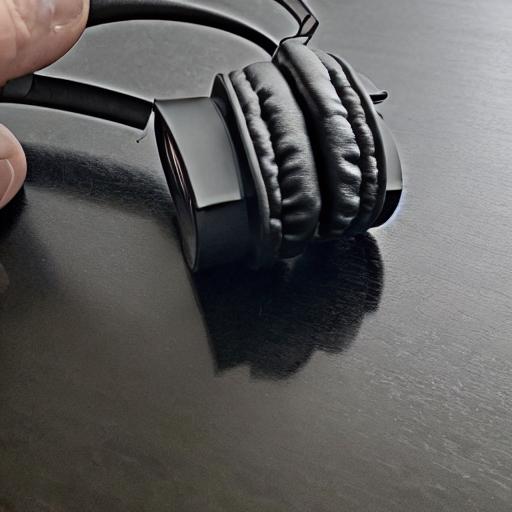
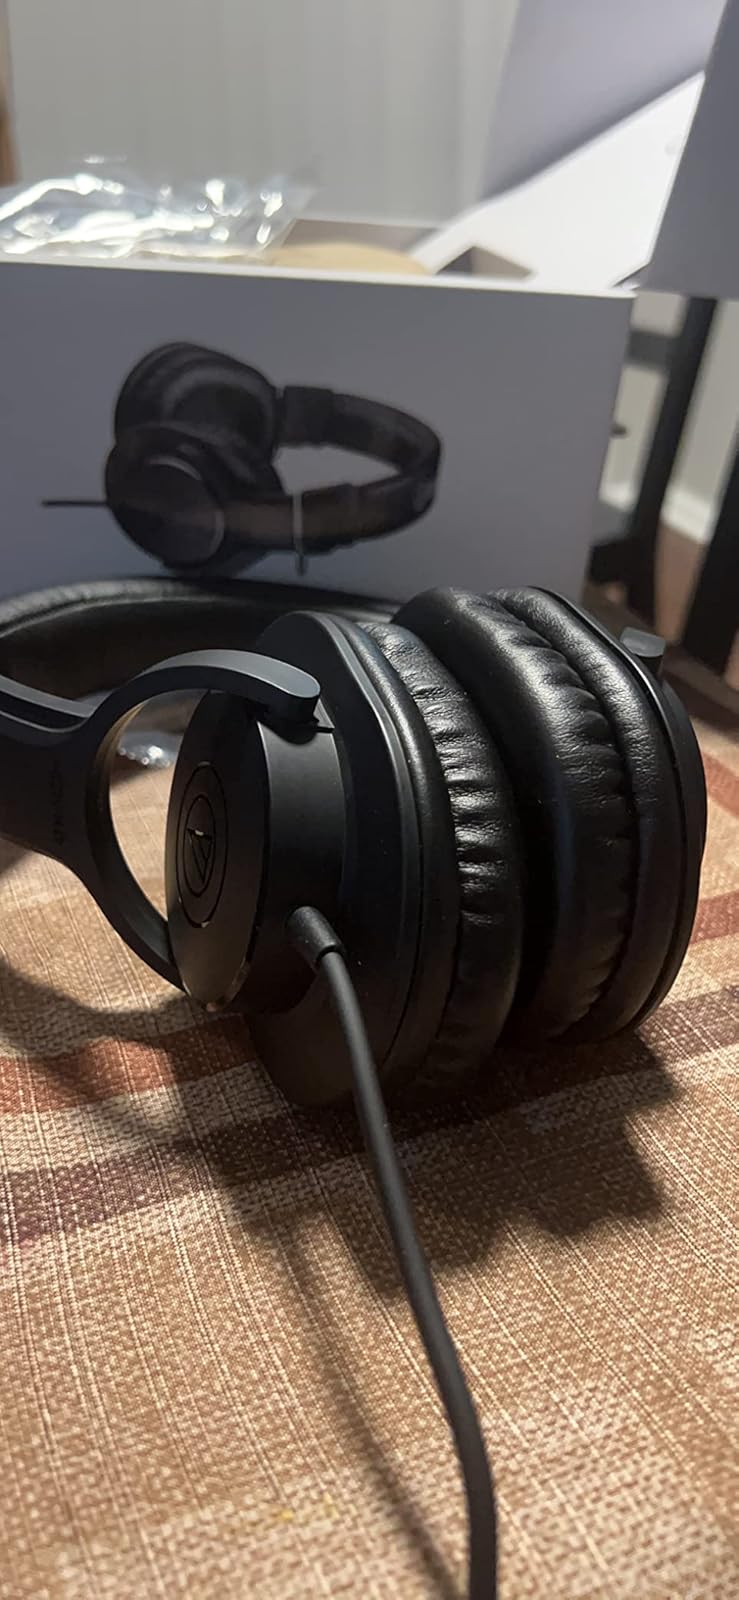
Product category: headphones
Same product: no